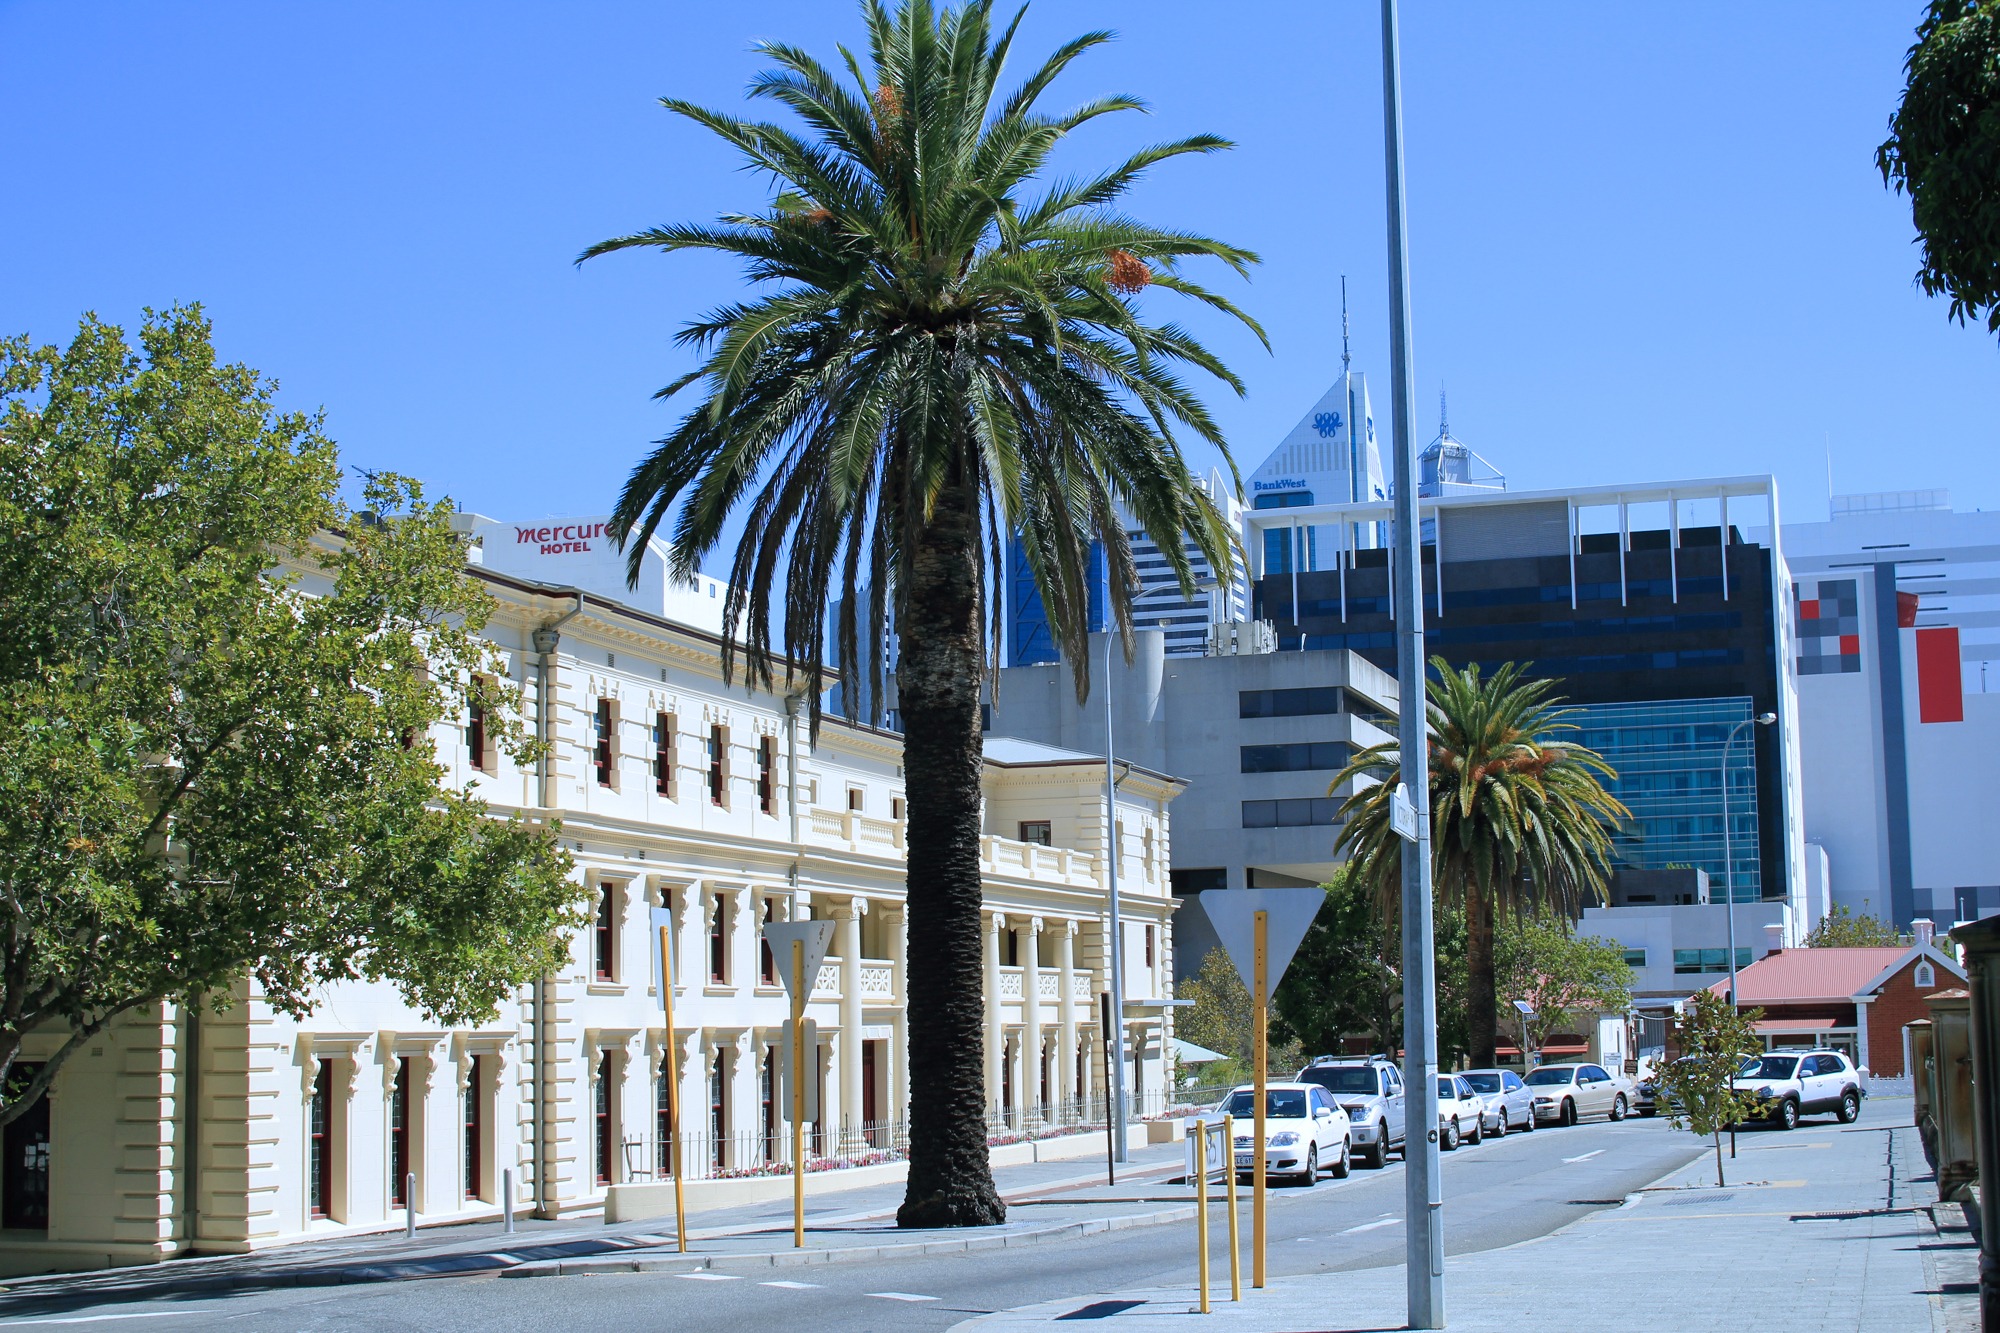
tree, street, town, walkway, downtown, vacation, plaza, apartment, australia, town square, estate, palms, condominium, neighbourhood, church buildings, perth, western australia, residential area, woody plant, arecales, palm family, ecclesiastical quarters, priests home